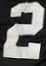
Number: 2